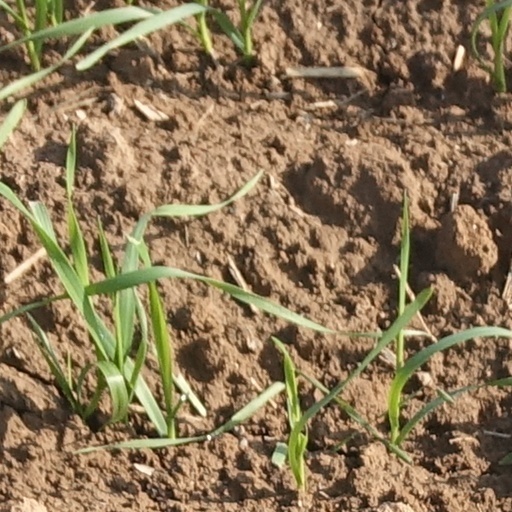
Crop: wheat